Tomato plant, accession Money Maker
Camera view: horizontal (90 deg, fisheye); turntable rotation: 60 degrees
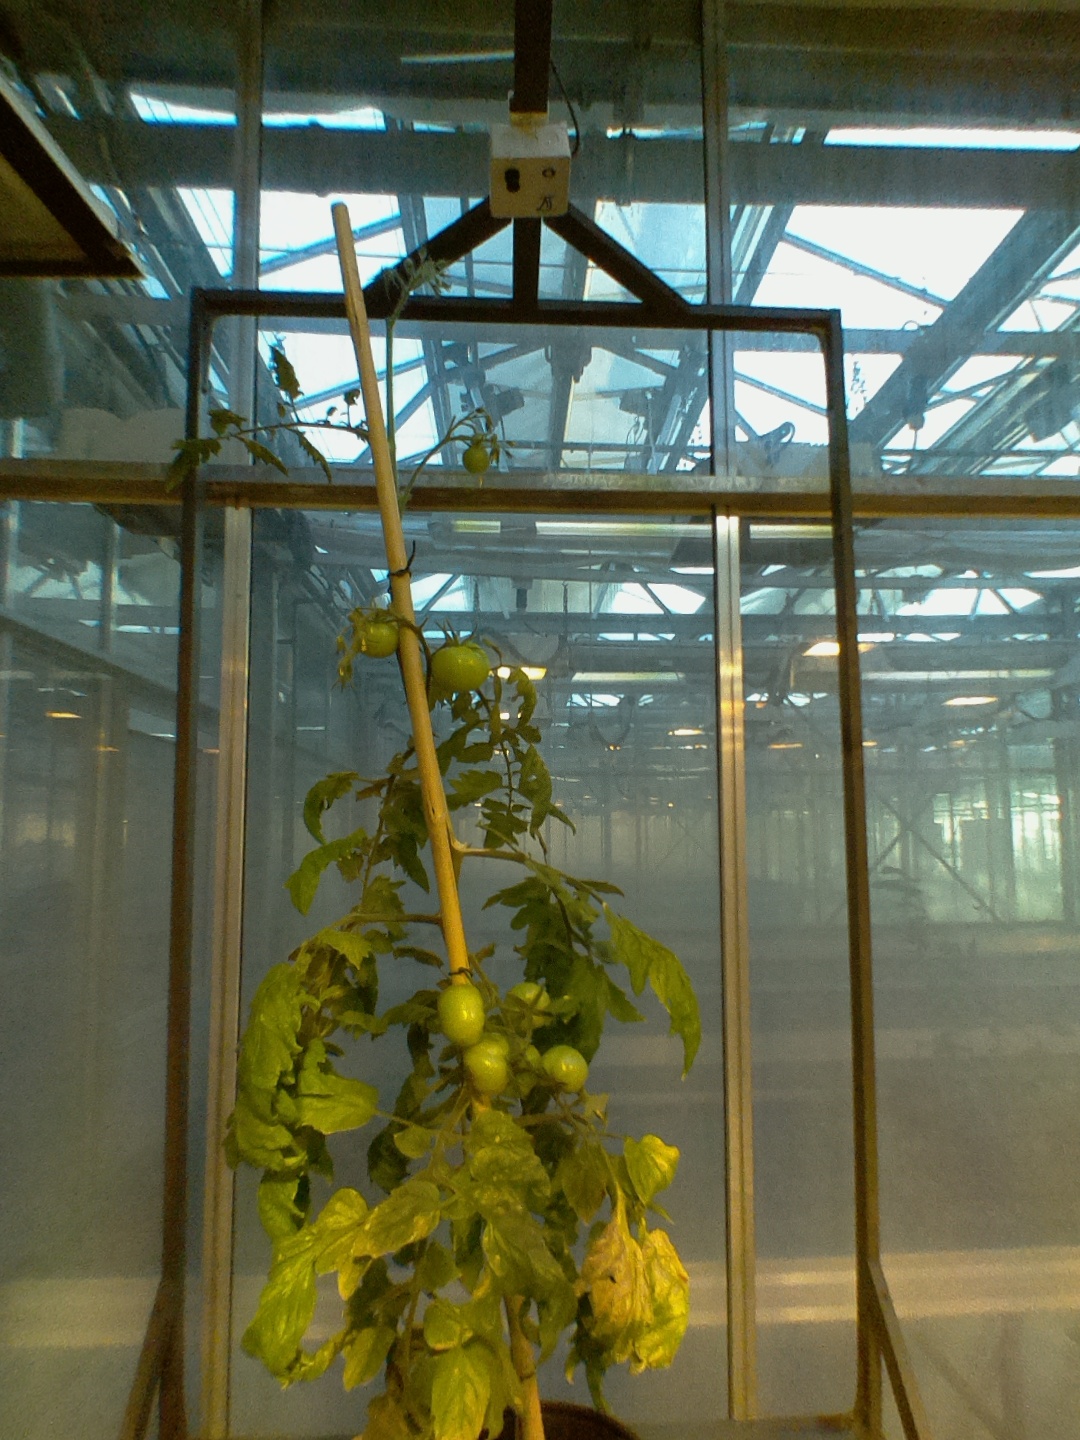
BBCH growth stage 79: 90% -100% of final fruit size